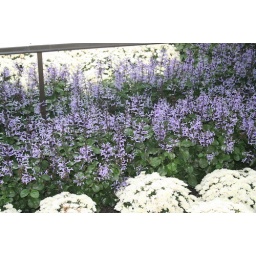
Reflection of flowers in mirrors